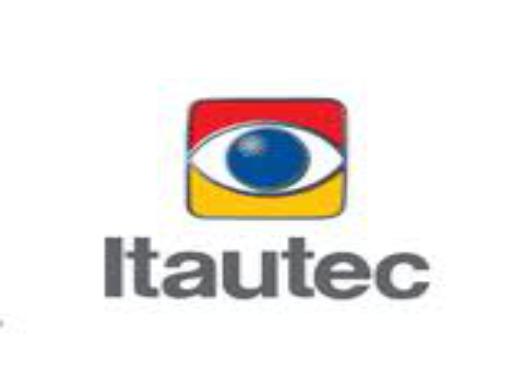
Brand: Itautec
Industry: Electronic